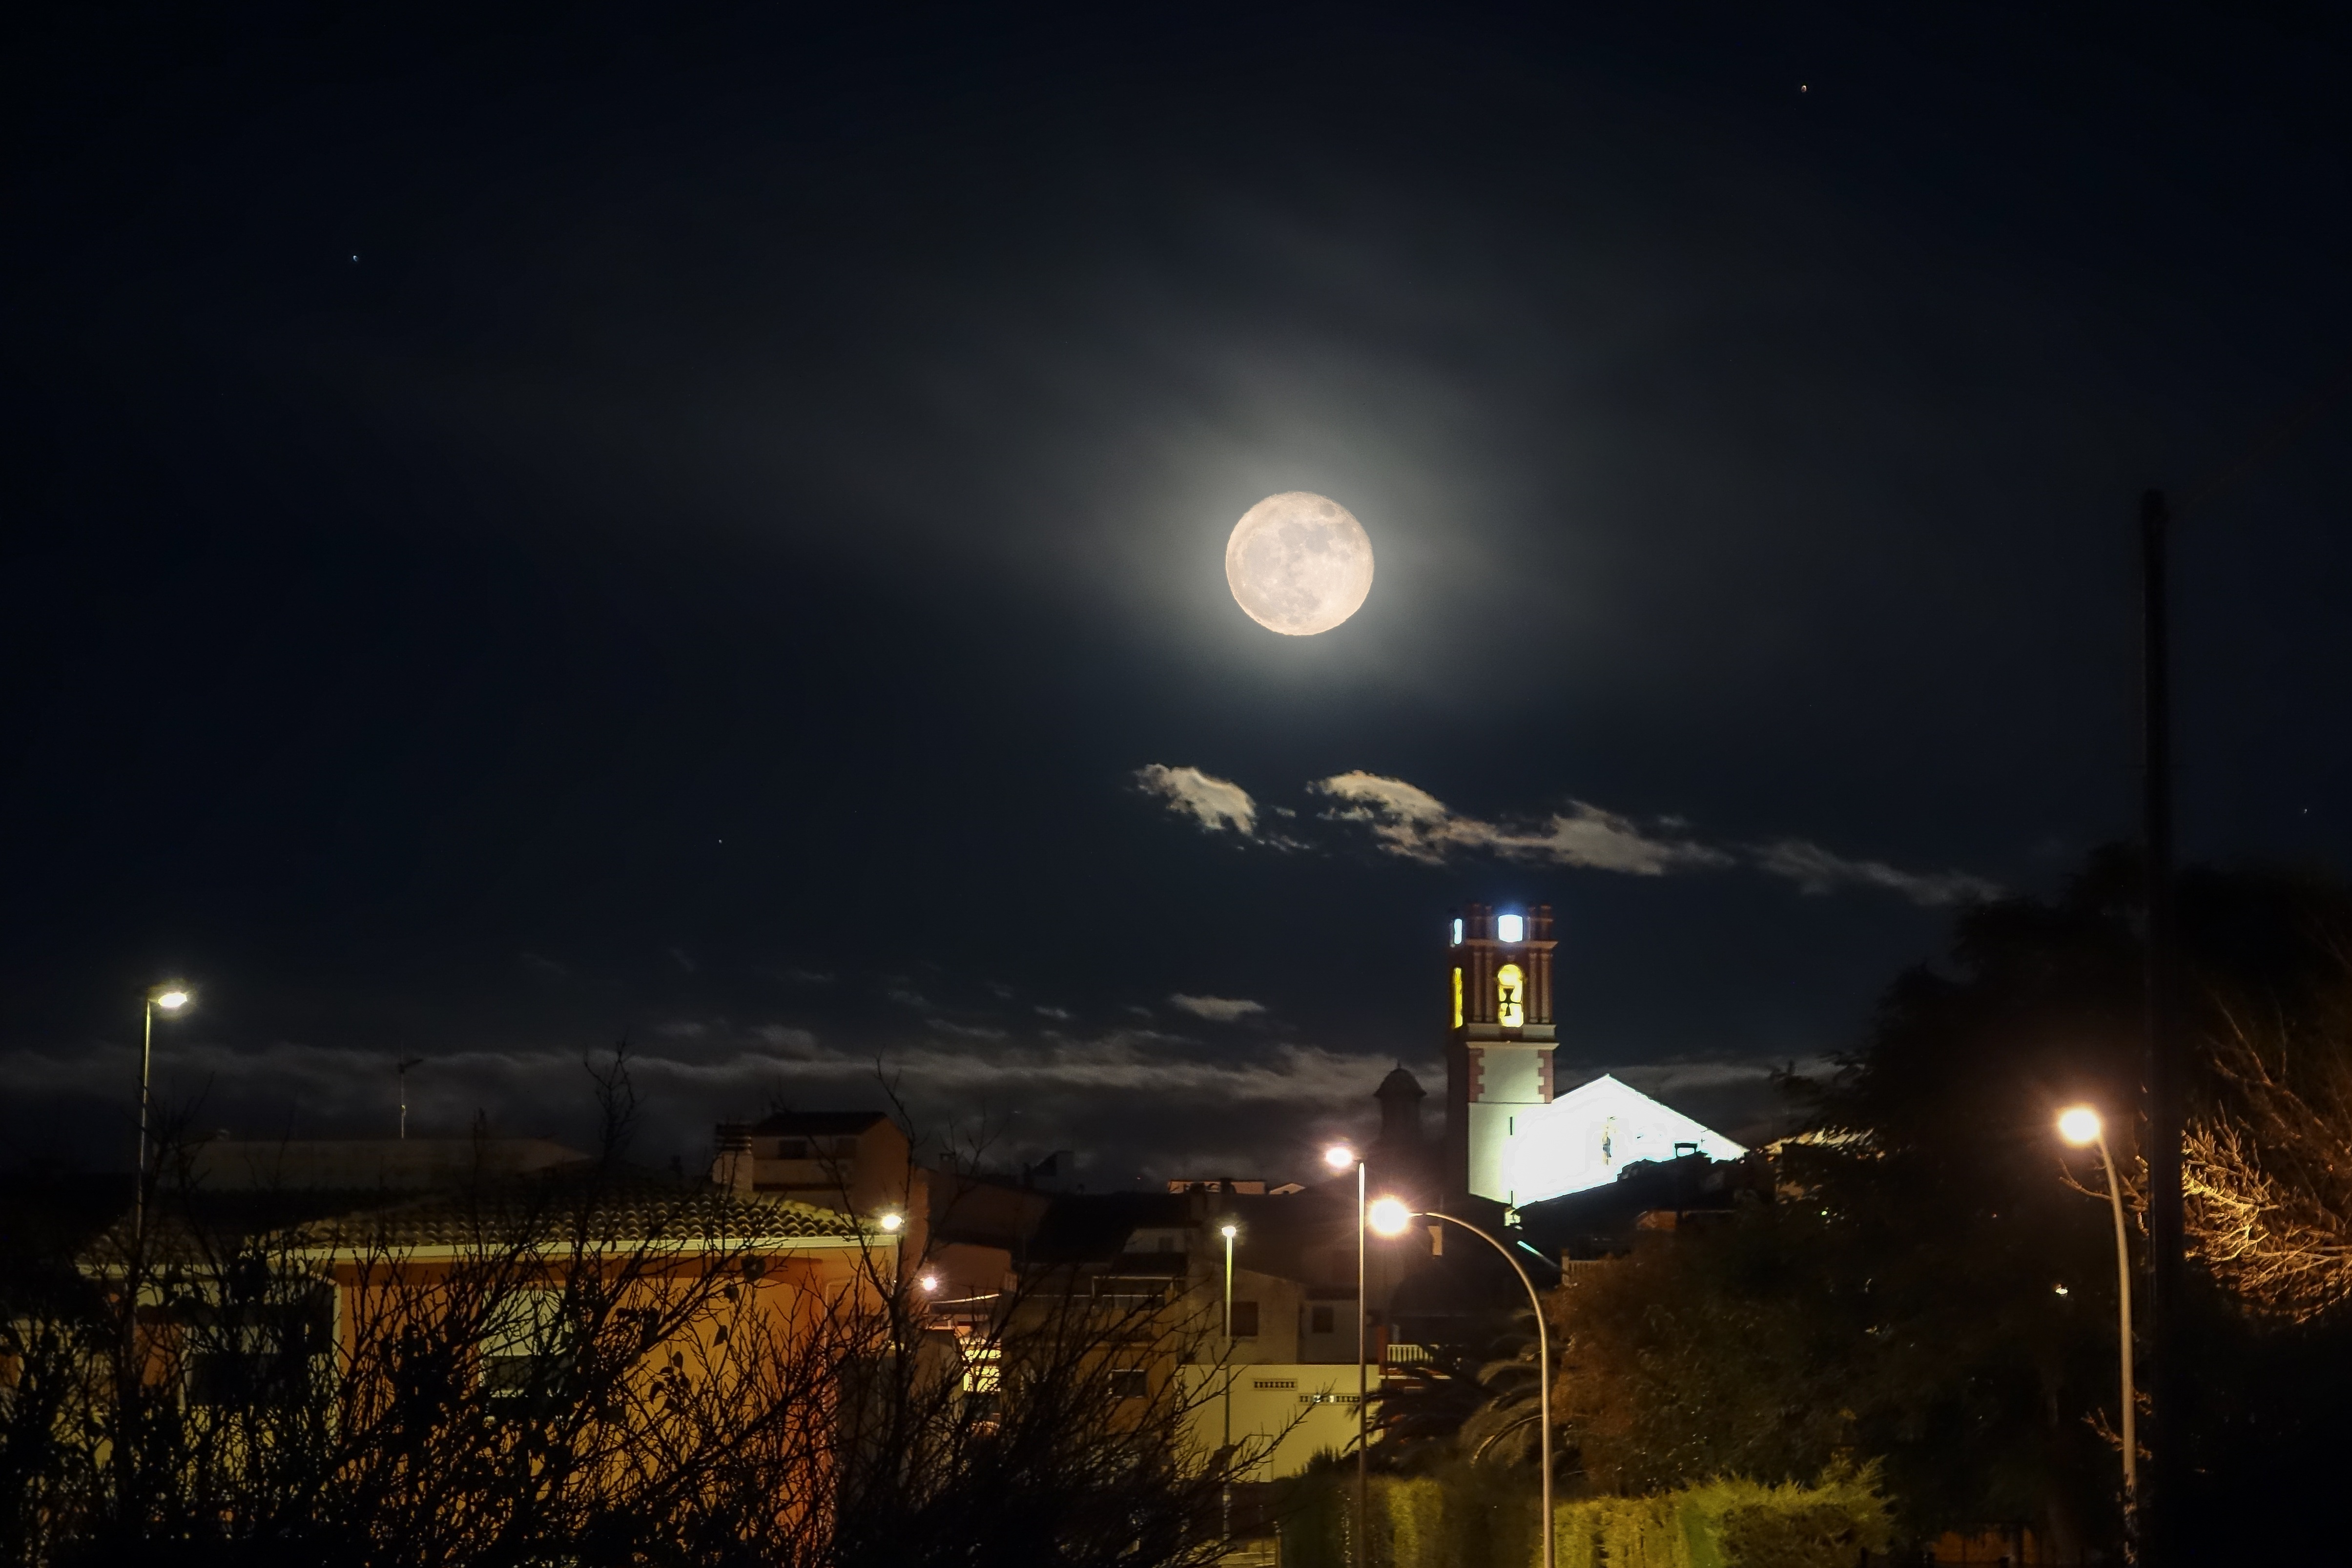
light, sky, night, sunlight, atmosphere, dusk, evening, darkness, street light, lighting, moon, full moon, moonlight, midnight, moon village, astronomical object, night landscape, atmosphere of earth